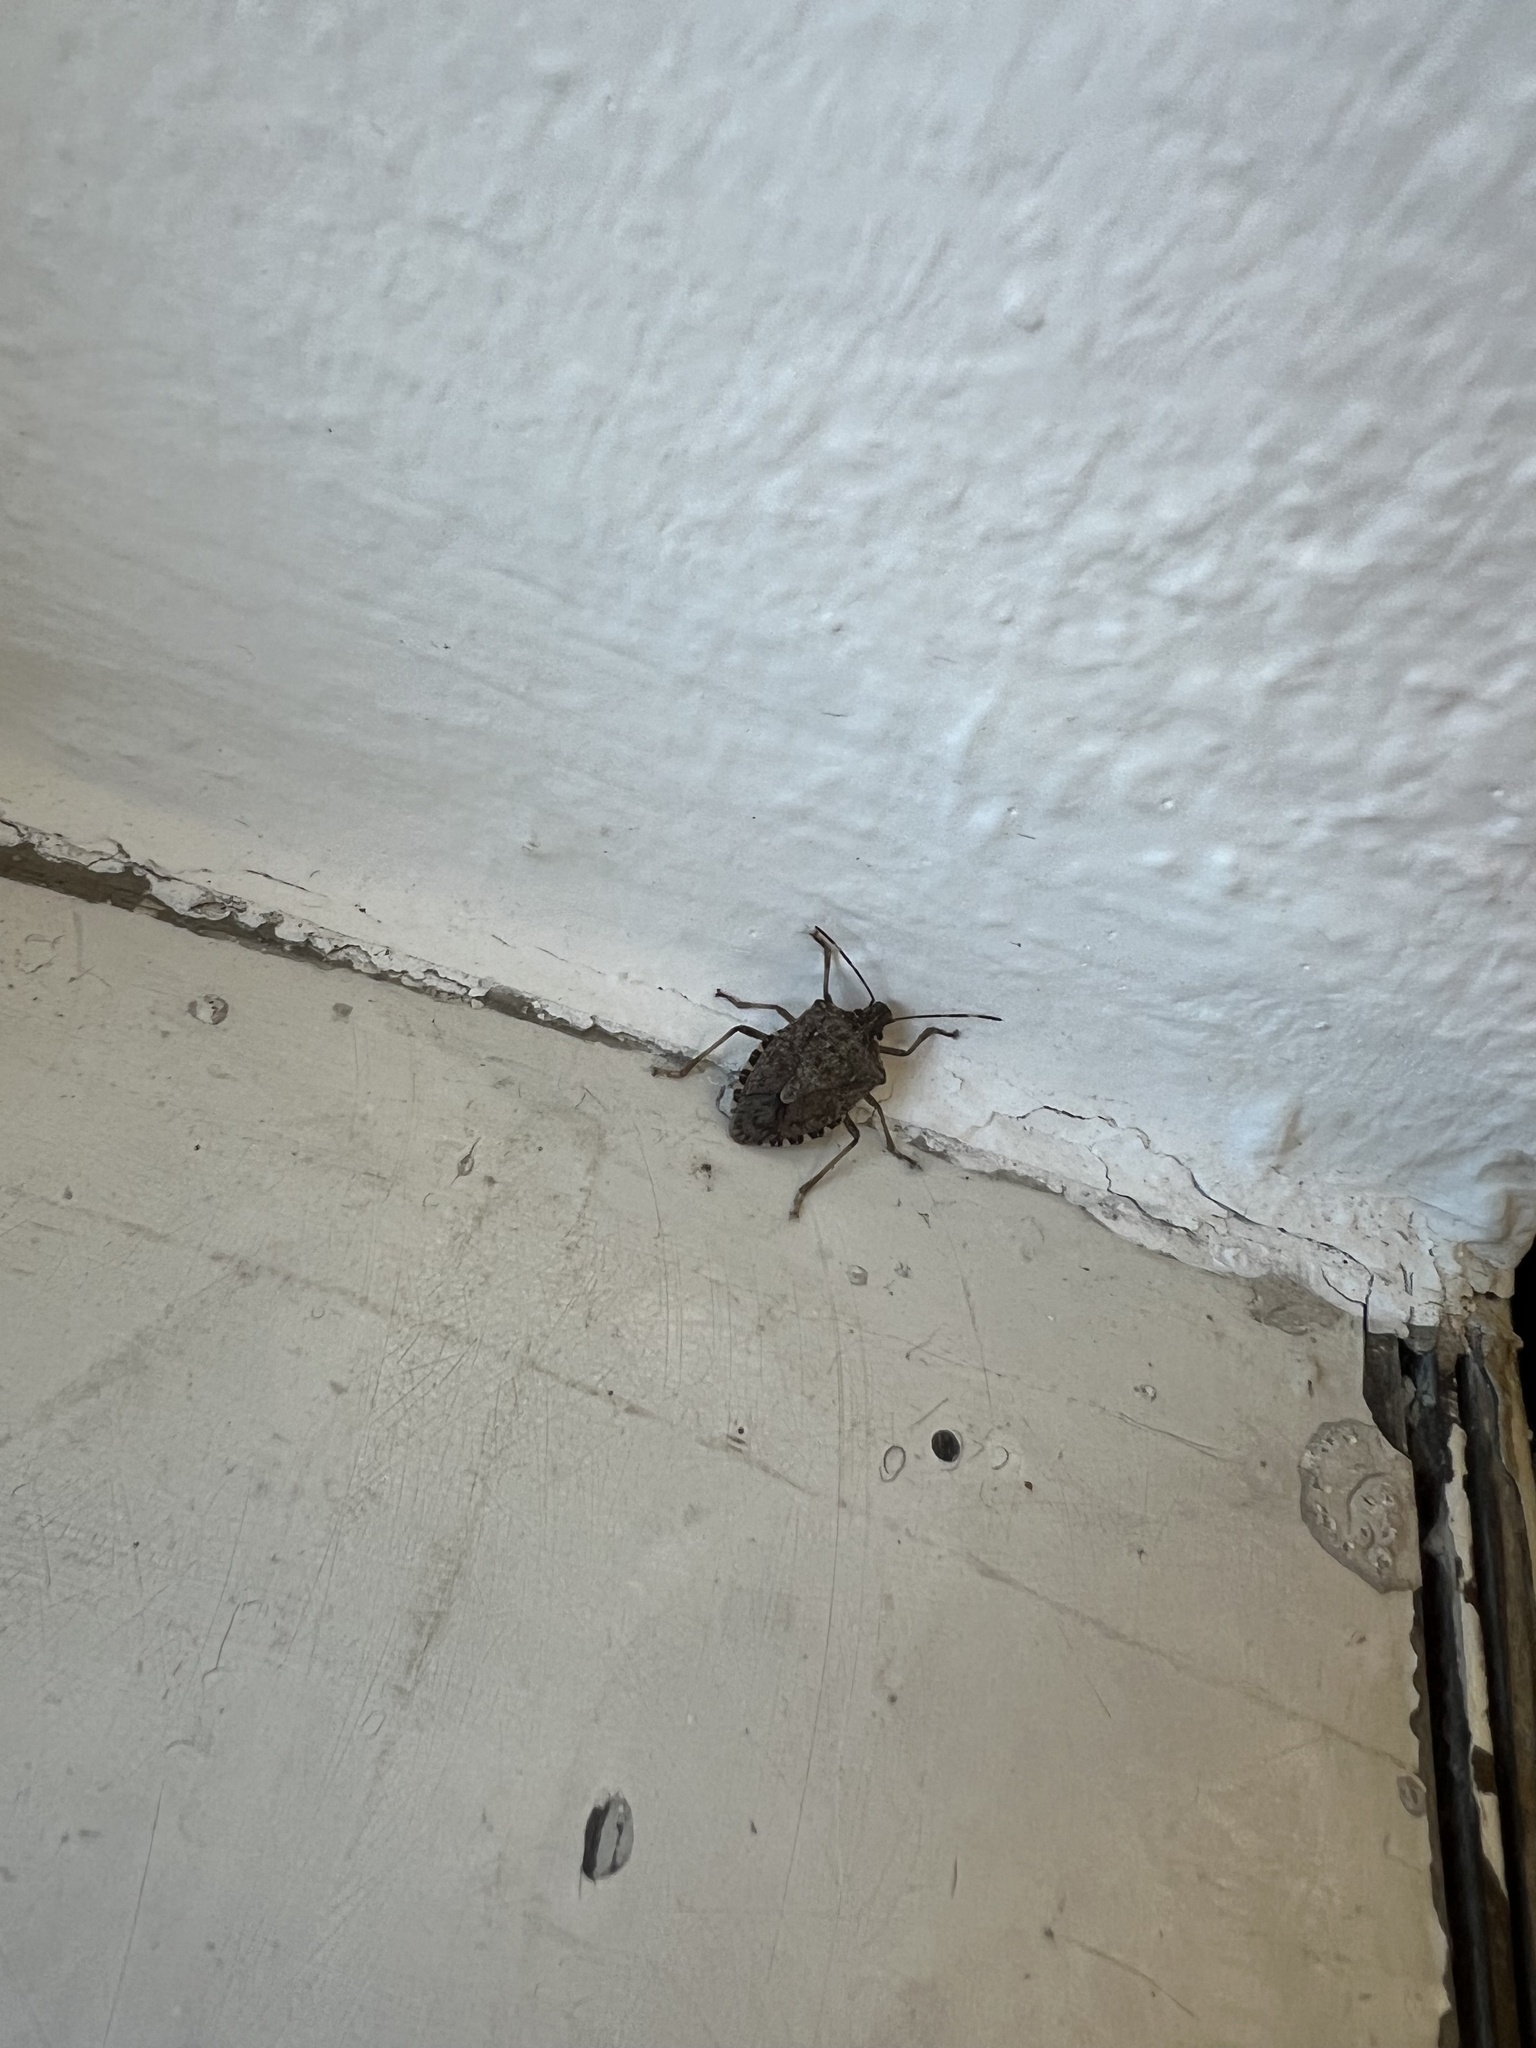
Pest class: stink_bug